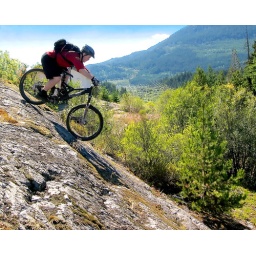
Me doing a rock face on Cut Yer Bars. Taken by Grace